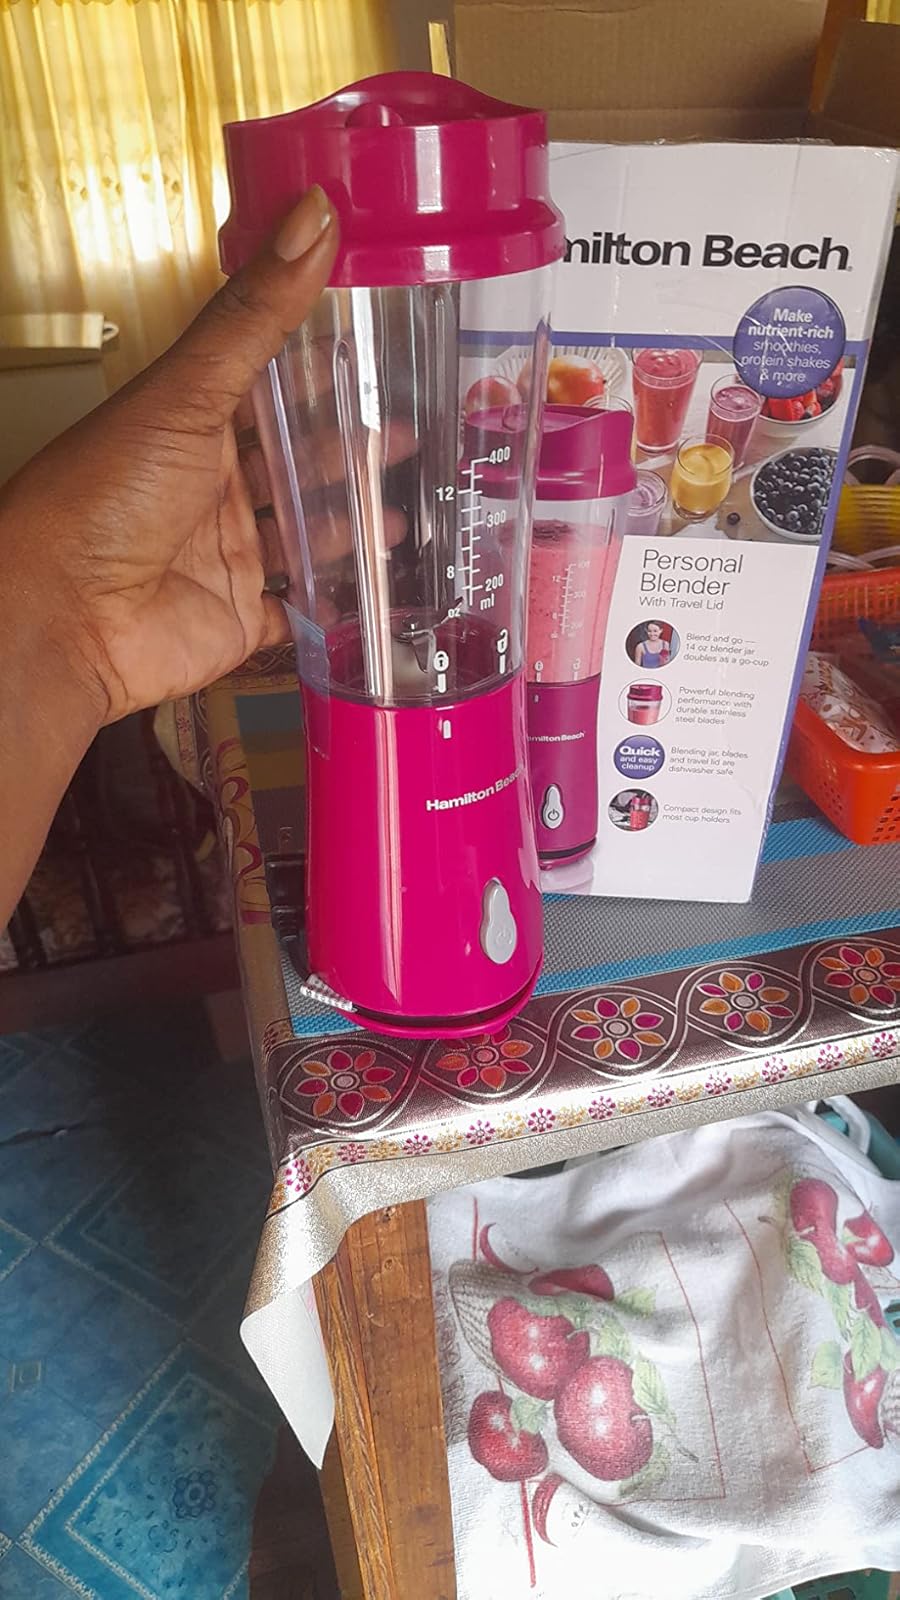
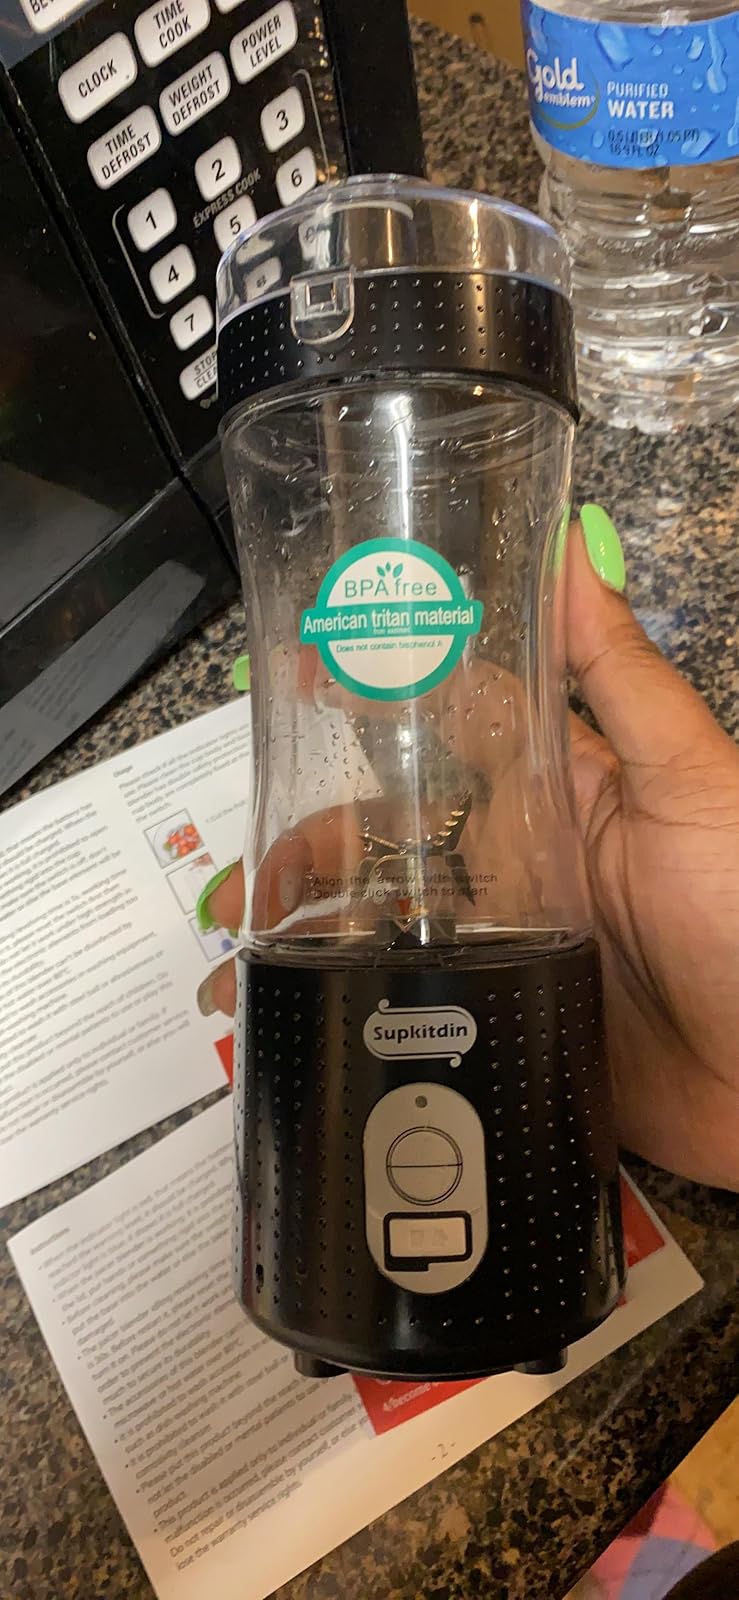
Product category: items_blender
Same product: no